Defection of Viktor Belenko

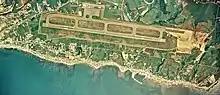
Hakodate Airport in 1976

Japan Air Self Defense Force